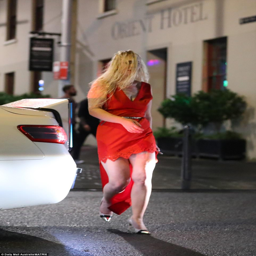
the woman was earlier seen walking this time with her shoes on but with hair fully covering her face